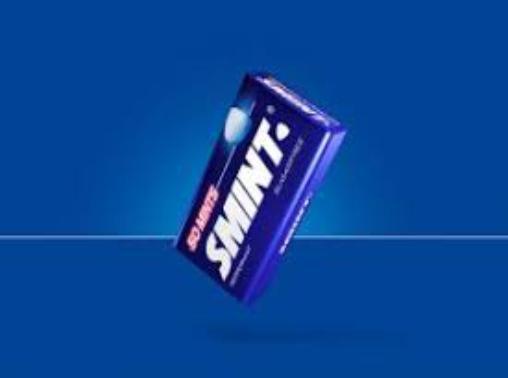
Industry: Food